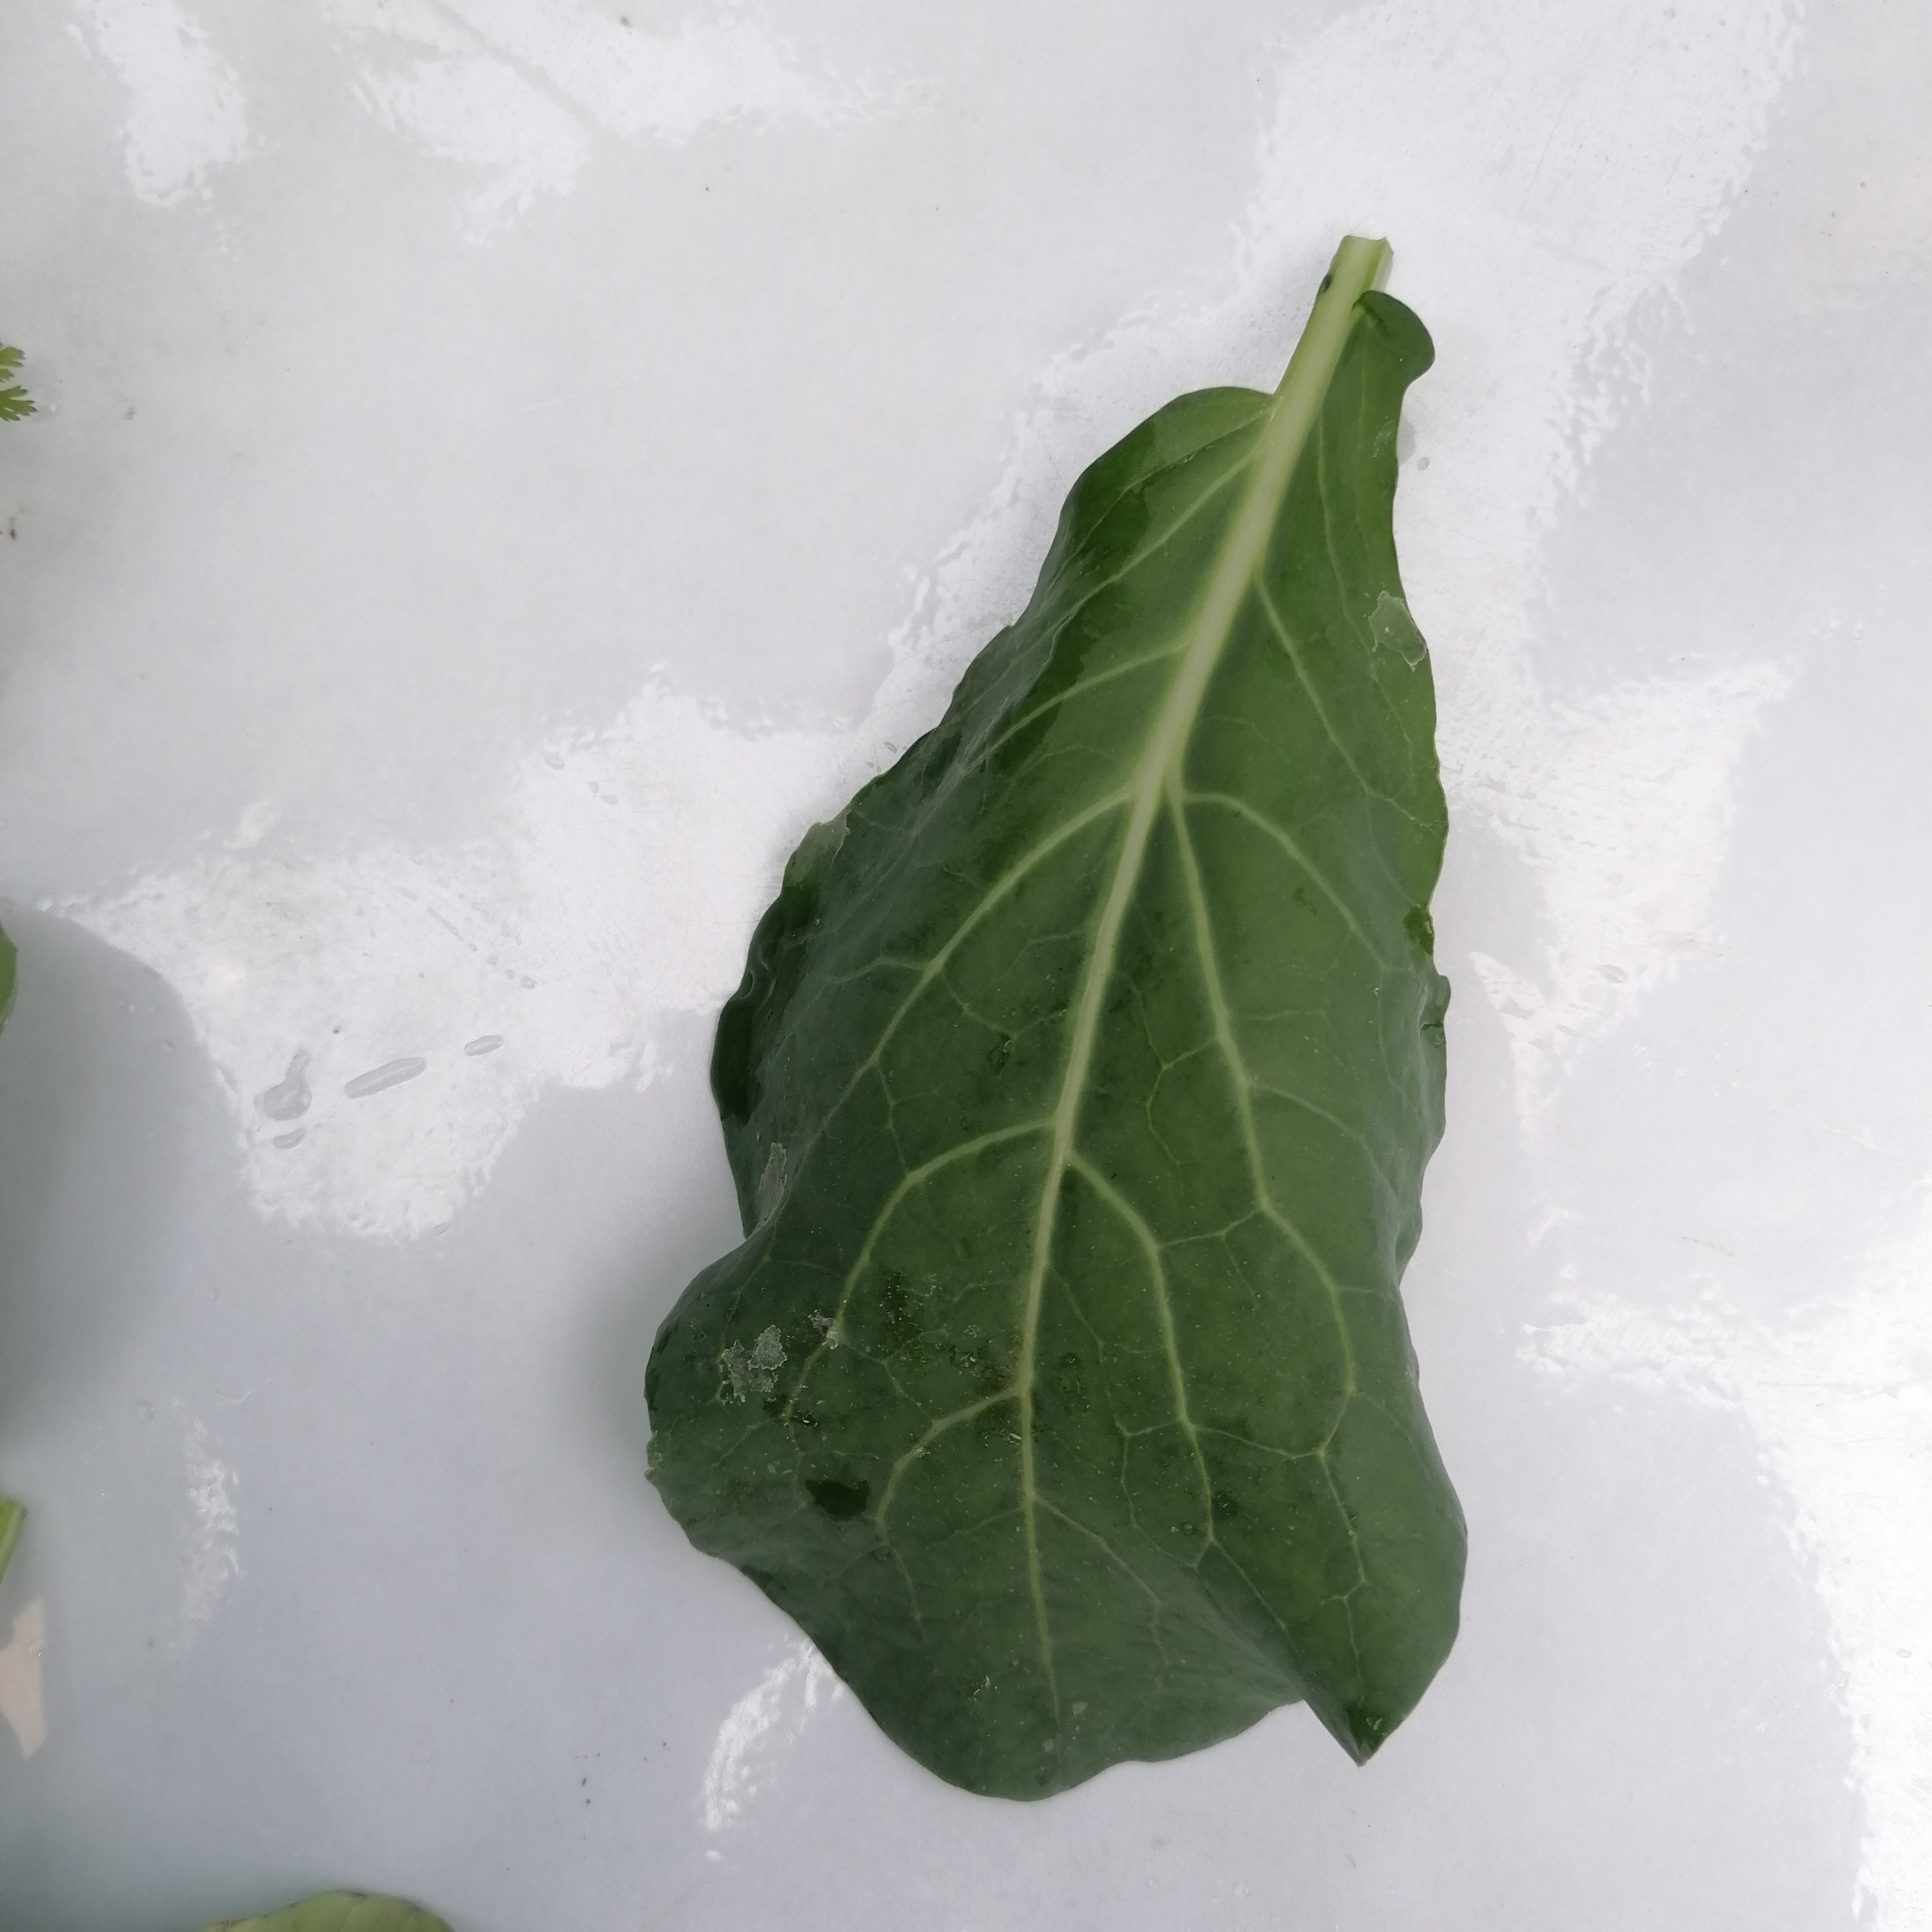
Label: Healthy